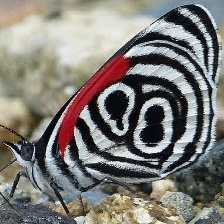
Species: AN 88